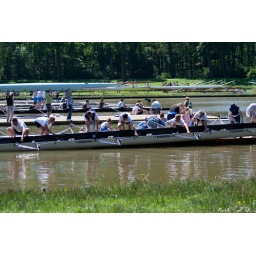
Voeten aan de rand en zo ver mogelijk van de kant in het water leggen.